Great Tew

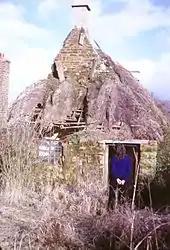
A cottage standing derelict in 1980

In 1978 another authority described Major Robb's treatment of Great Tew as a "notorious example" that "demonstrated that a single-minded or neglectful owner can still cause both the community and the village fabric to die." Also in 1978, Great Tew village was declared a conservation area. In 1985 Major Robb died, leaving Great Tew estate to the Johnston family, who have worked on restoration. In 2000 they reopened Great Tew's quarry to supply ironstone for building. Many of the cottages are Grade II listed buildings. One pair of 17th-century cottages, 57 and 58 The Lane, are Grade II* listed.